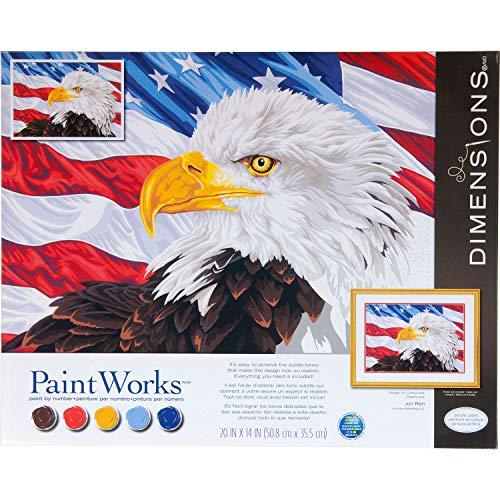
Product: Dimensions 73-91728, Bald Eagle, PaintWorks Paint by Numbers Kit for Adults and Kids, 20'' x 14'
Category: Toys & Games | Arts & Crafts | Craft Kits | Paint-By-Number Kits
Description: Completed bald eagle paint by numbers measures 20'' x 14''.
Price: $18.97 $ 18 . 97